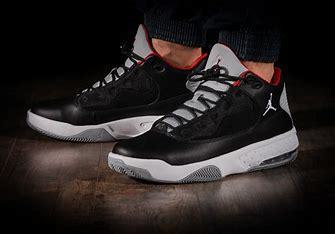
Brand: Jordan
Model: Max Aura 5